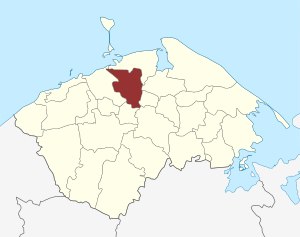
Grindløse Sogn
Sognets placering
Grindløse Sogn er et sogn i Bogense Provsti. Sognet ligger i Nordfyns Kommune. Grindløse Kirke ligger i sognet.